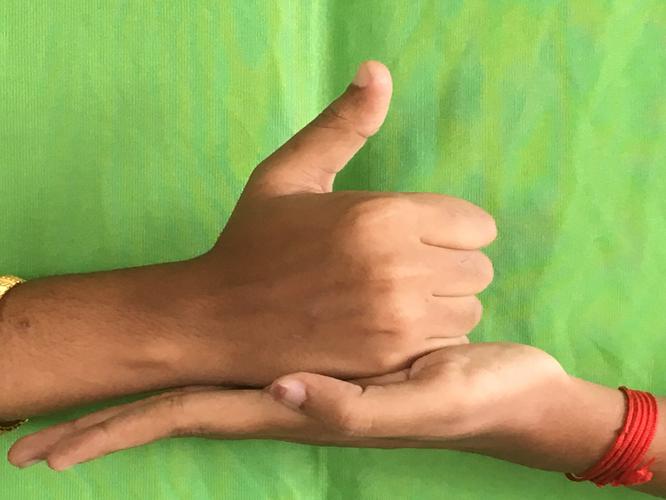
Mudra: Shivalinga
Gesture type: double_hand